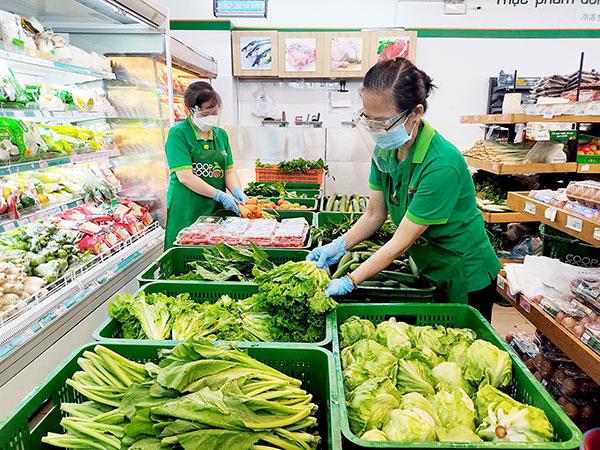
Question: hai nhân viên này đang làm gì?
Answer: đang sắp xếp lại rau củ